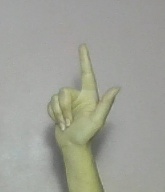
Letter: laam